Traditional Cambodian medicine

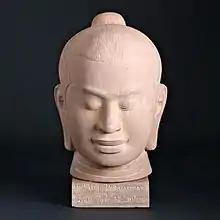
Jayavarman VII ordered a total of 102 'halls of diseaselessness' across the Angkorian Empire in the 12th century, serving the general population.

The knowledge and practice of TKM was written down on palm-leaf manuscripts, written in the pali language, and stored in temples all over the empire. Most of these original Khmer medicinal manuscripts are thought to have been destroyed in the Cambodian civil war, but some still exists and they represent some of the most reliable sources to the origins of TKM.